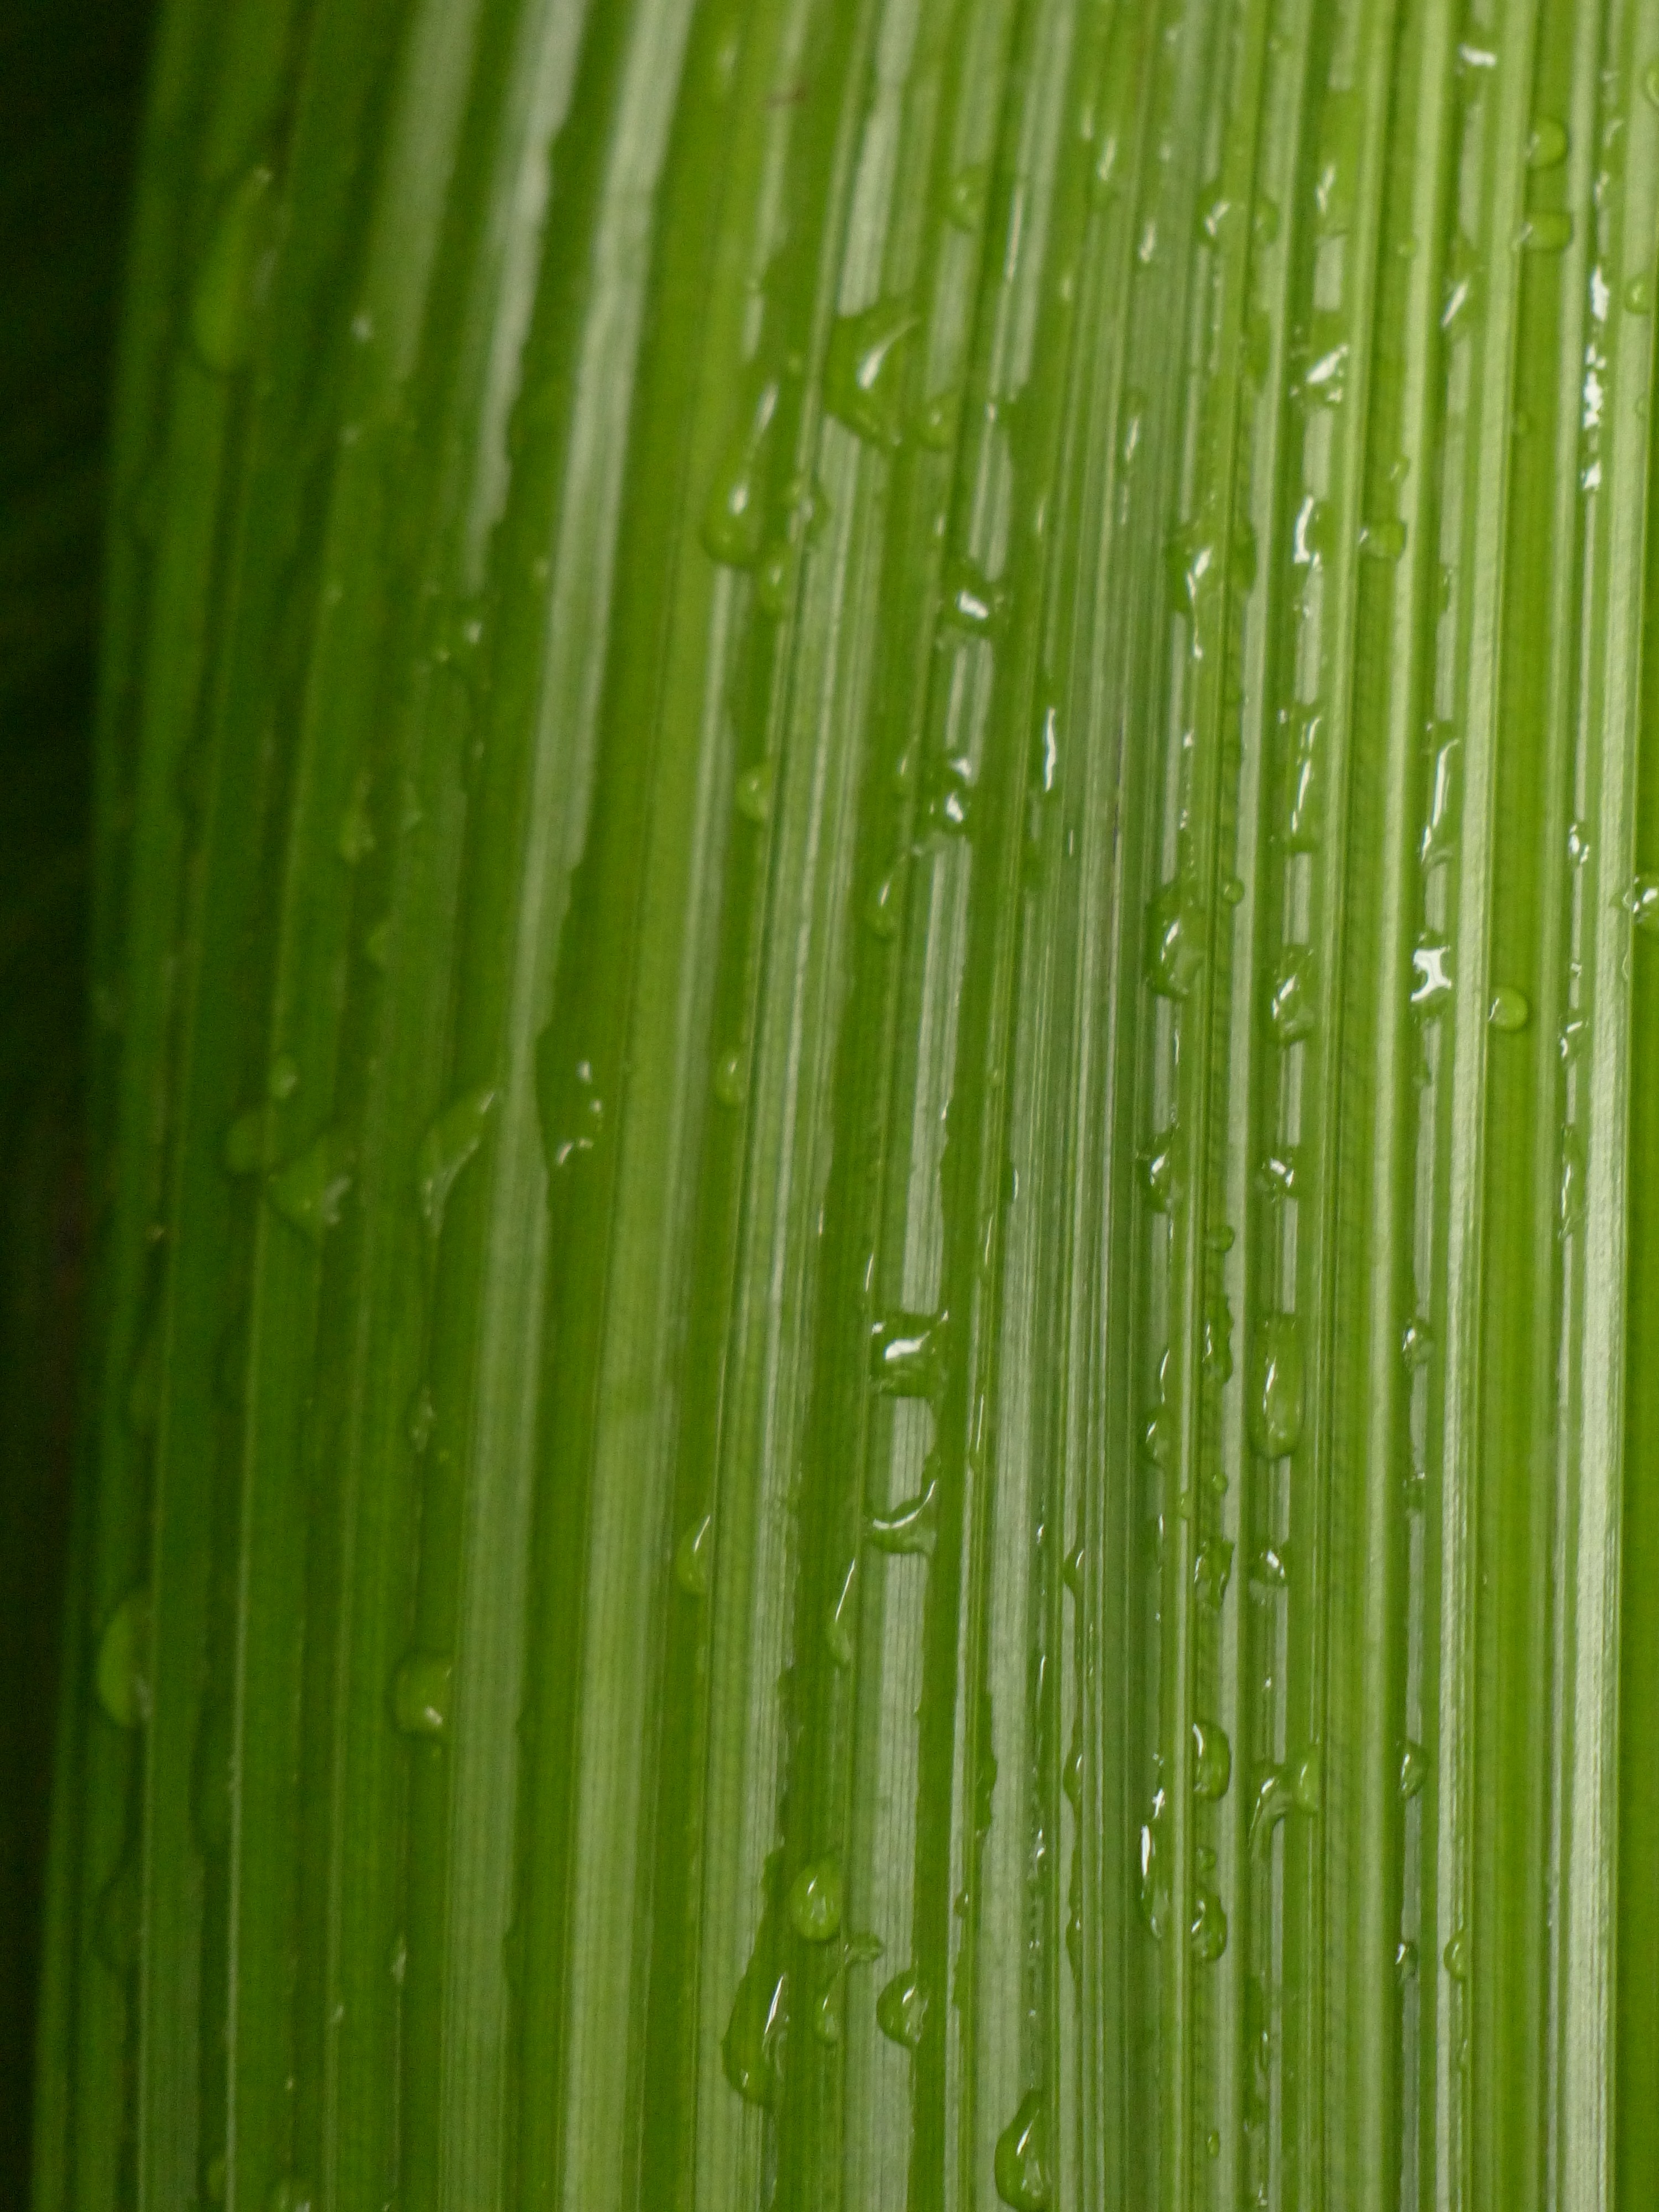
water, grass, branch, plant, field, lawn, sunlight, leaf, flower, green, botany, drip, rip, macro photography, ribbed, grass family, plant stem, similar to palm, curculigo capitulata, palm grass, wrinkled annoyed, lance shaped leaves